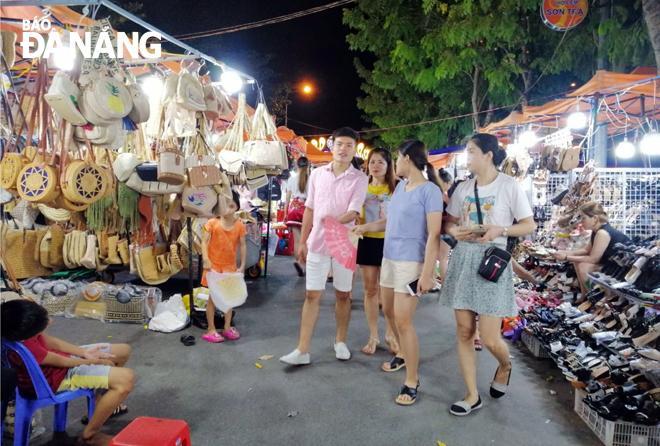
có nhiều mặt hàng giày dép xuất hiện ở gian hàng phía bên phải